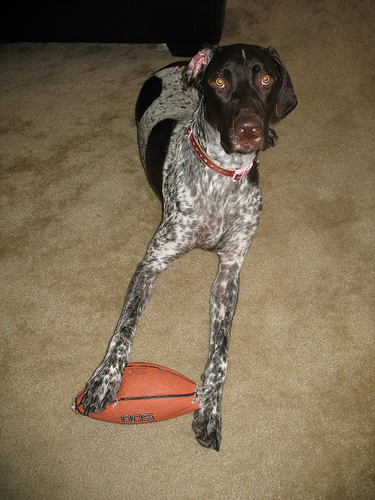
Animal: dog
Breed: german shorthaired